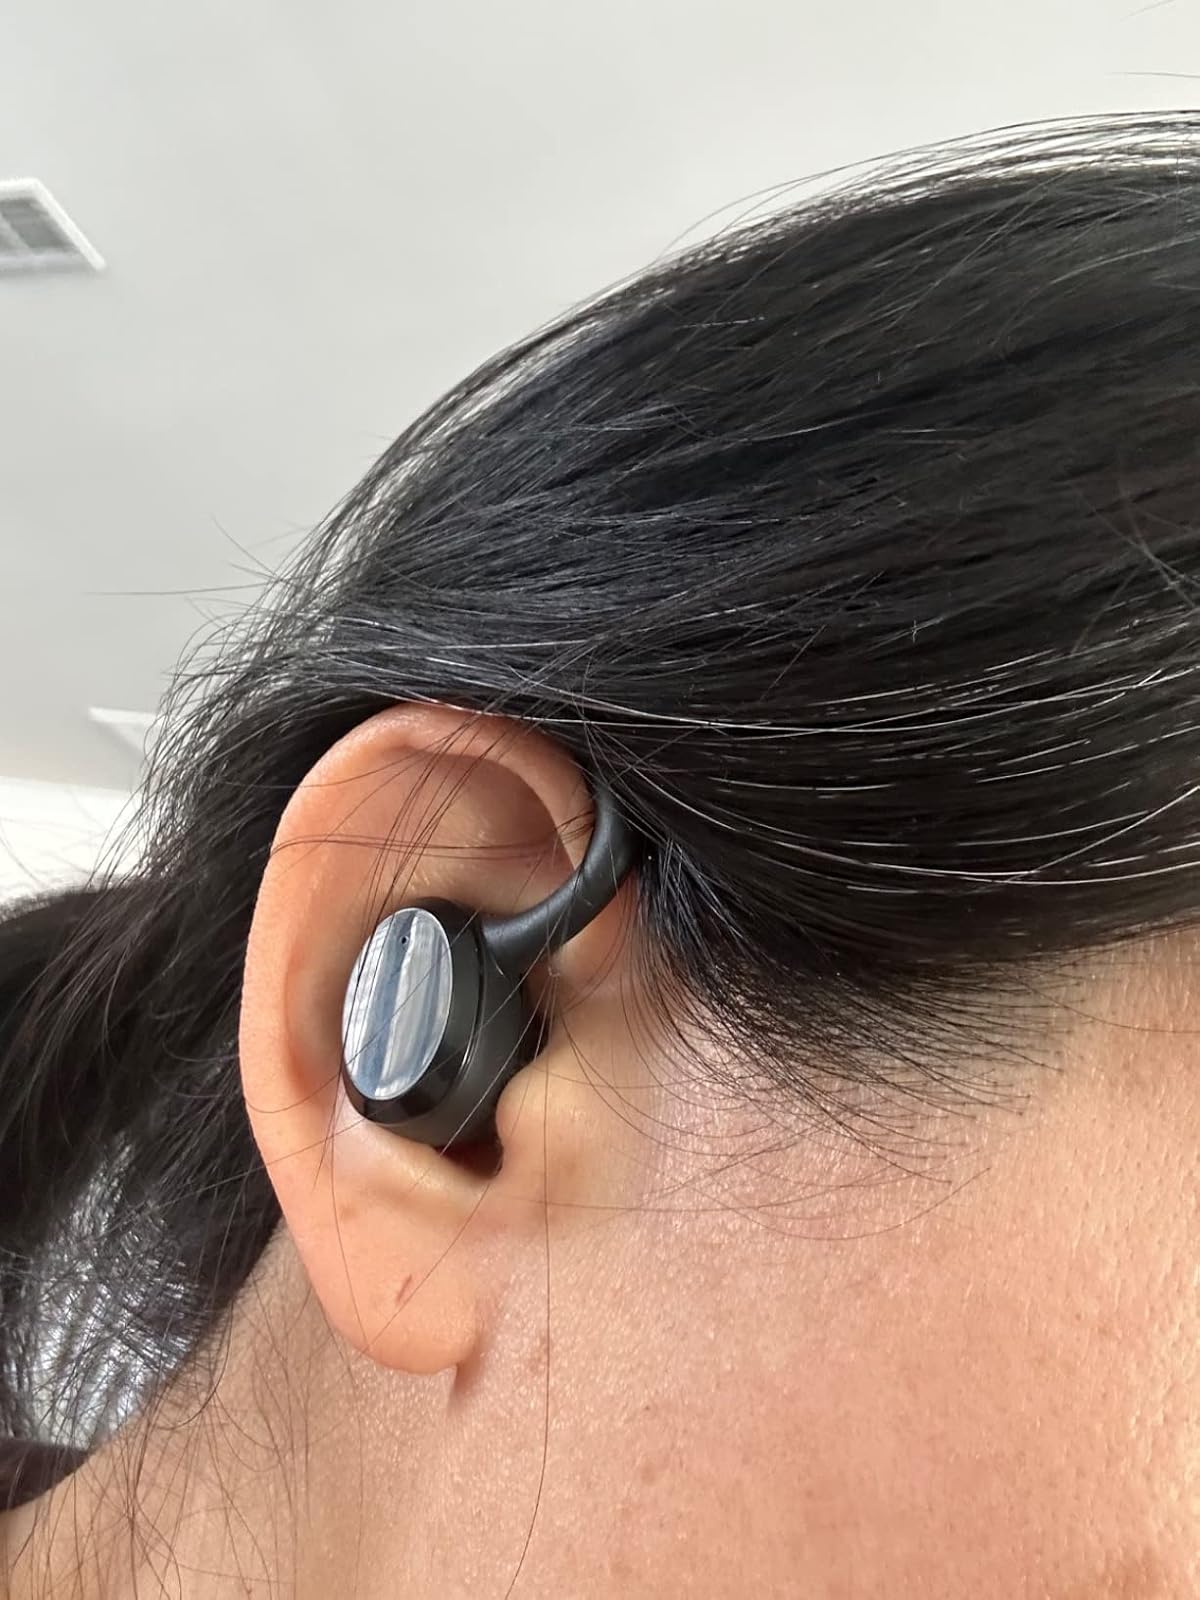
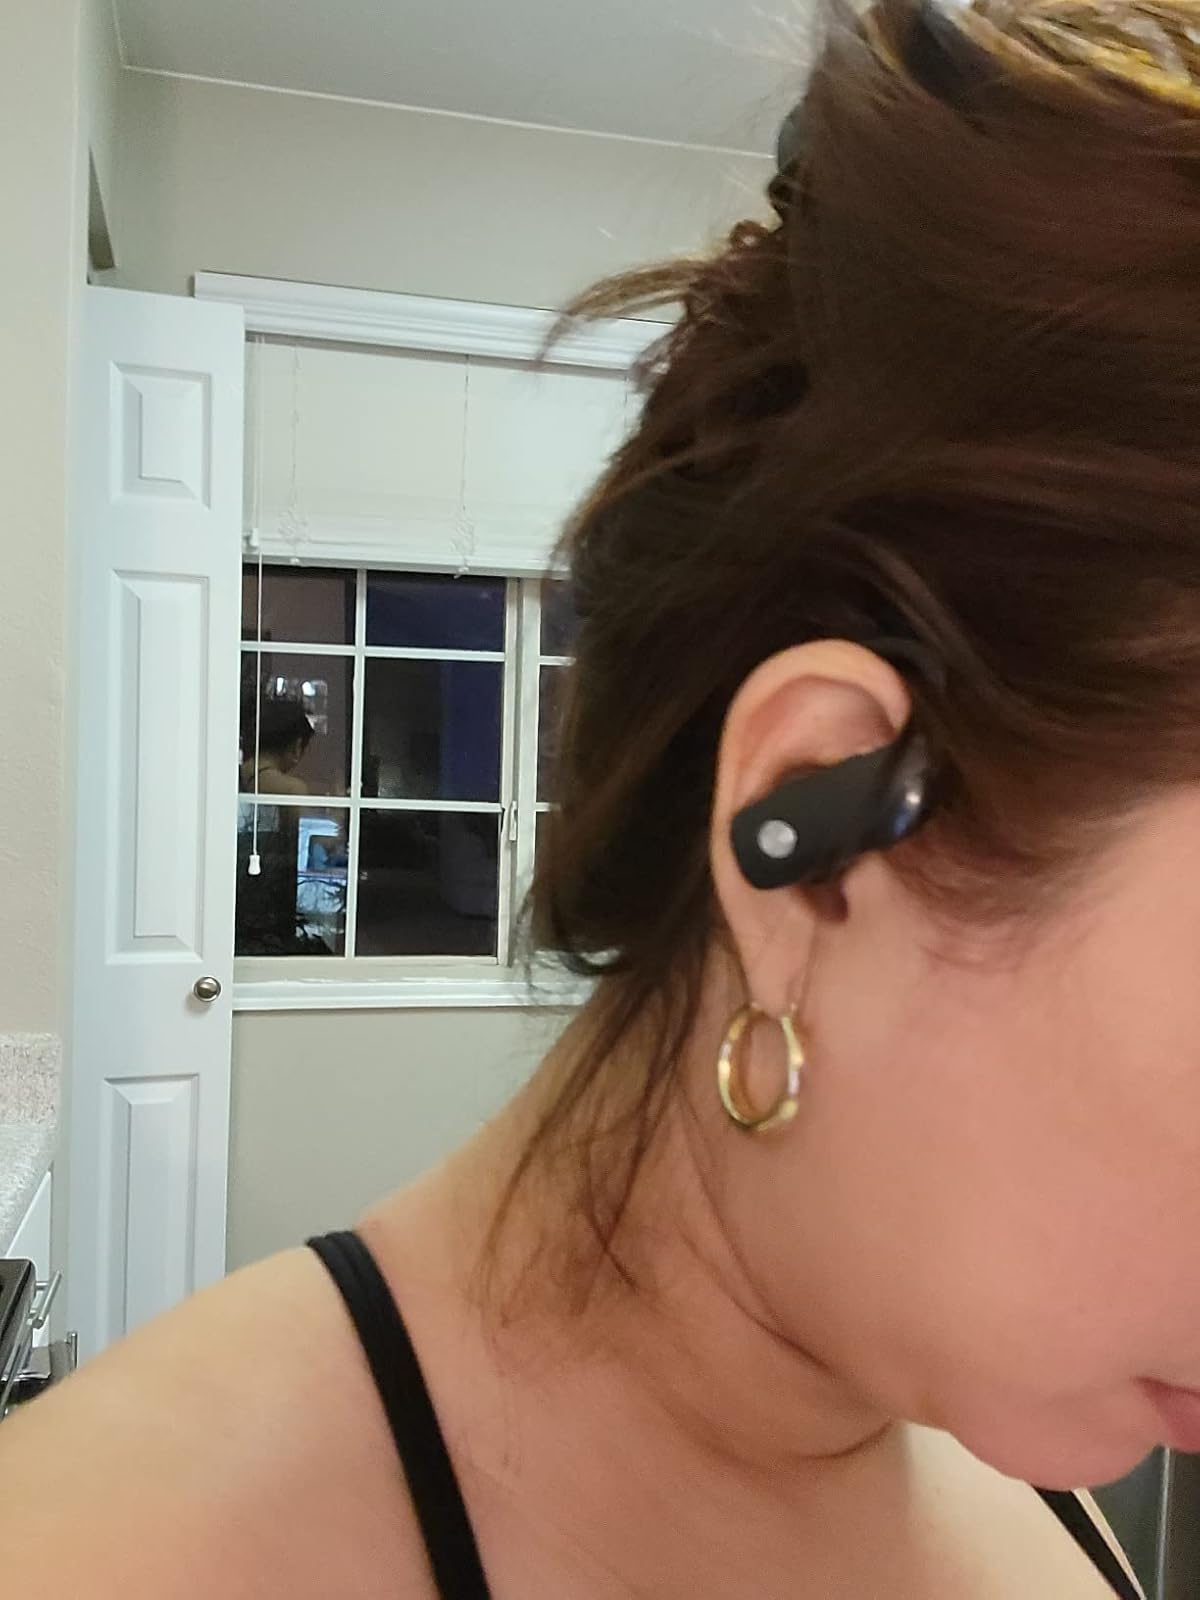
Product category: earbuds
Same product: no